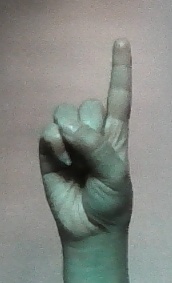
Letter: bb